WAKS

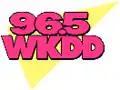
Logo as WKDD

By 1977, WCUE-FM – which at that time was broadcasting an album oriented rock (AOR) format – switched its format to "mellow rock" and callsign to WKDD. John Gorman, then Program Director at Cleveland rock station WMMS, recalls competing with WKDD in the Akron and Canton radio markets in its earlier days: "... the station attempted to create a 'Mellow Rock' mascot... " In January 1982, WKDD dropped its "mellow rock" format and flipped to CHR. The station at the time originally broadcast 50,000 watts, providing city-grade coverage to Greater Cleveland (including Cleveland and the surroundings of Lake Erie), Akron, and Canton. In 1989, the station briefly went towards a rock-lean format, and with that short move, WKDD unseated WMMS as the highest rated station in the Akron market, including both Summit and Portage counties, that same year. The station would then restore its mainstream format the following year. The two stations continued to struggle for ratings dominance well into the 1990s. Often, one of the two claimed the number one position in the Birch ratings service, while the other won Arbitron's top spot.